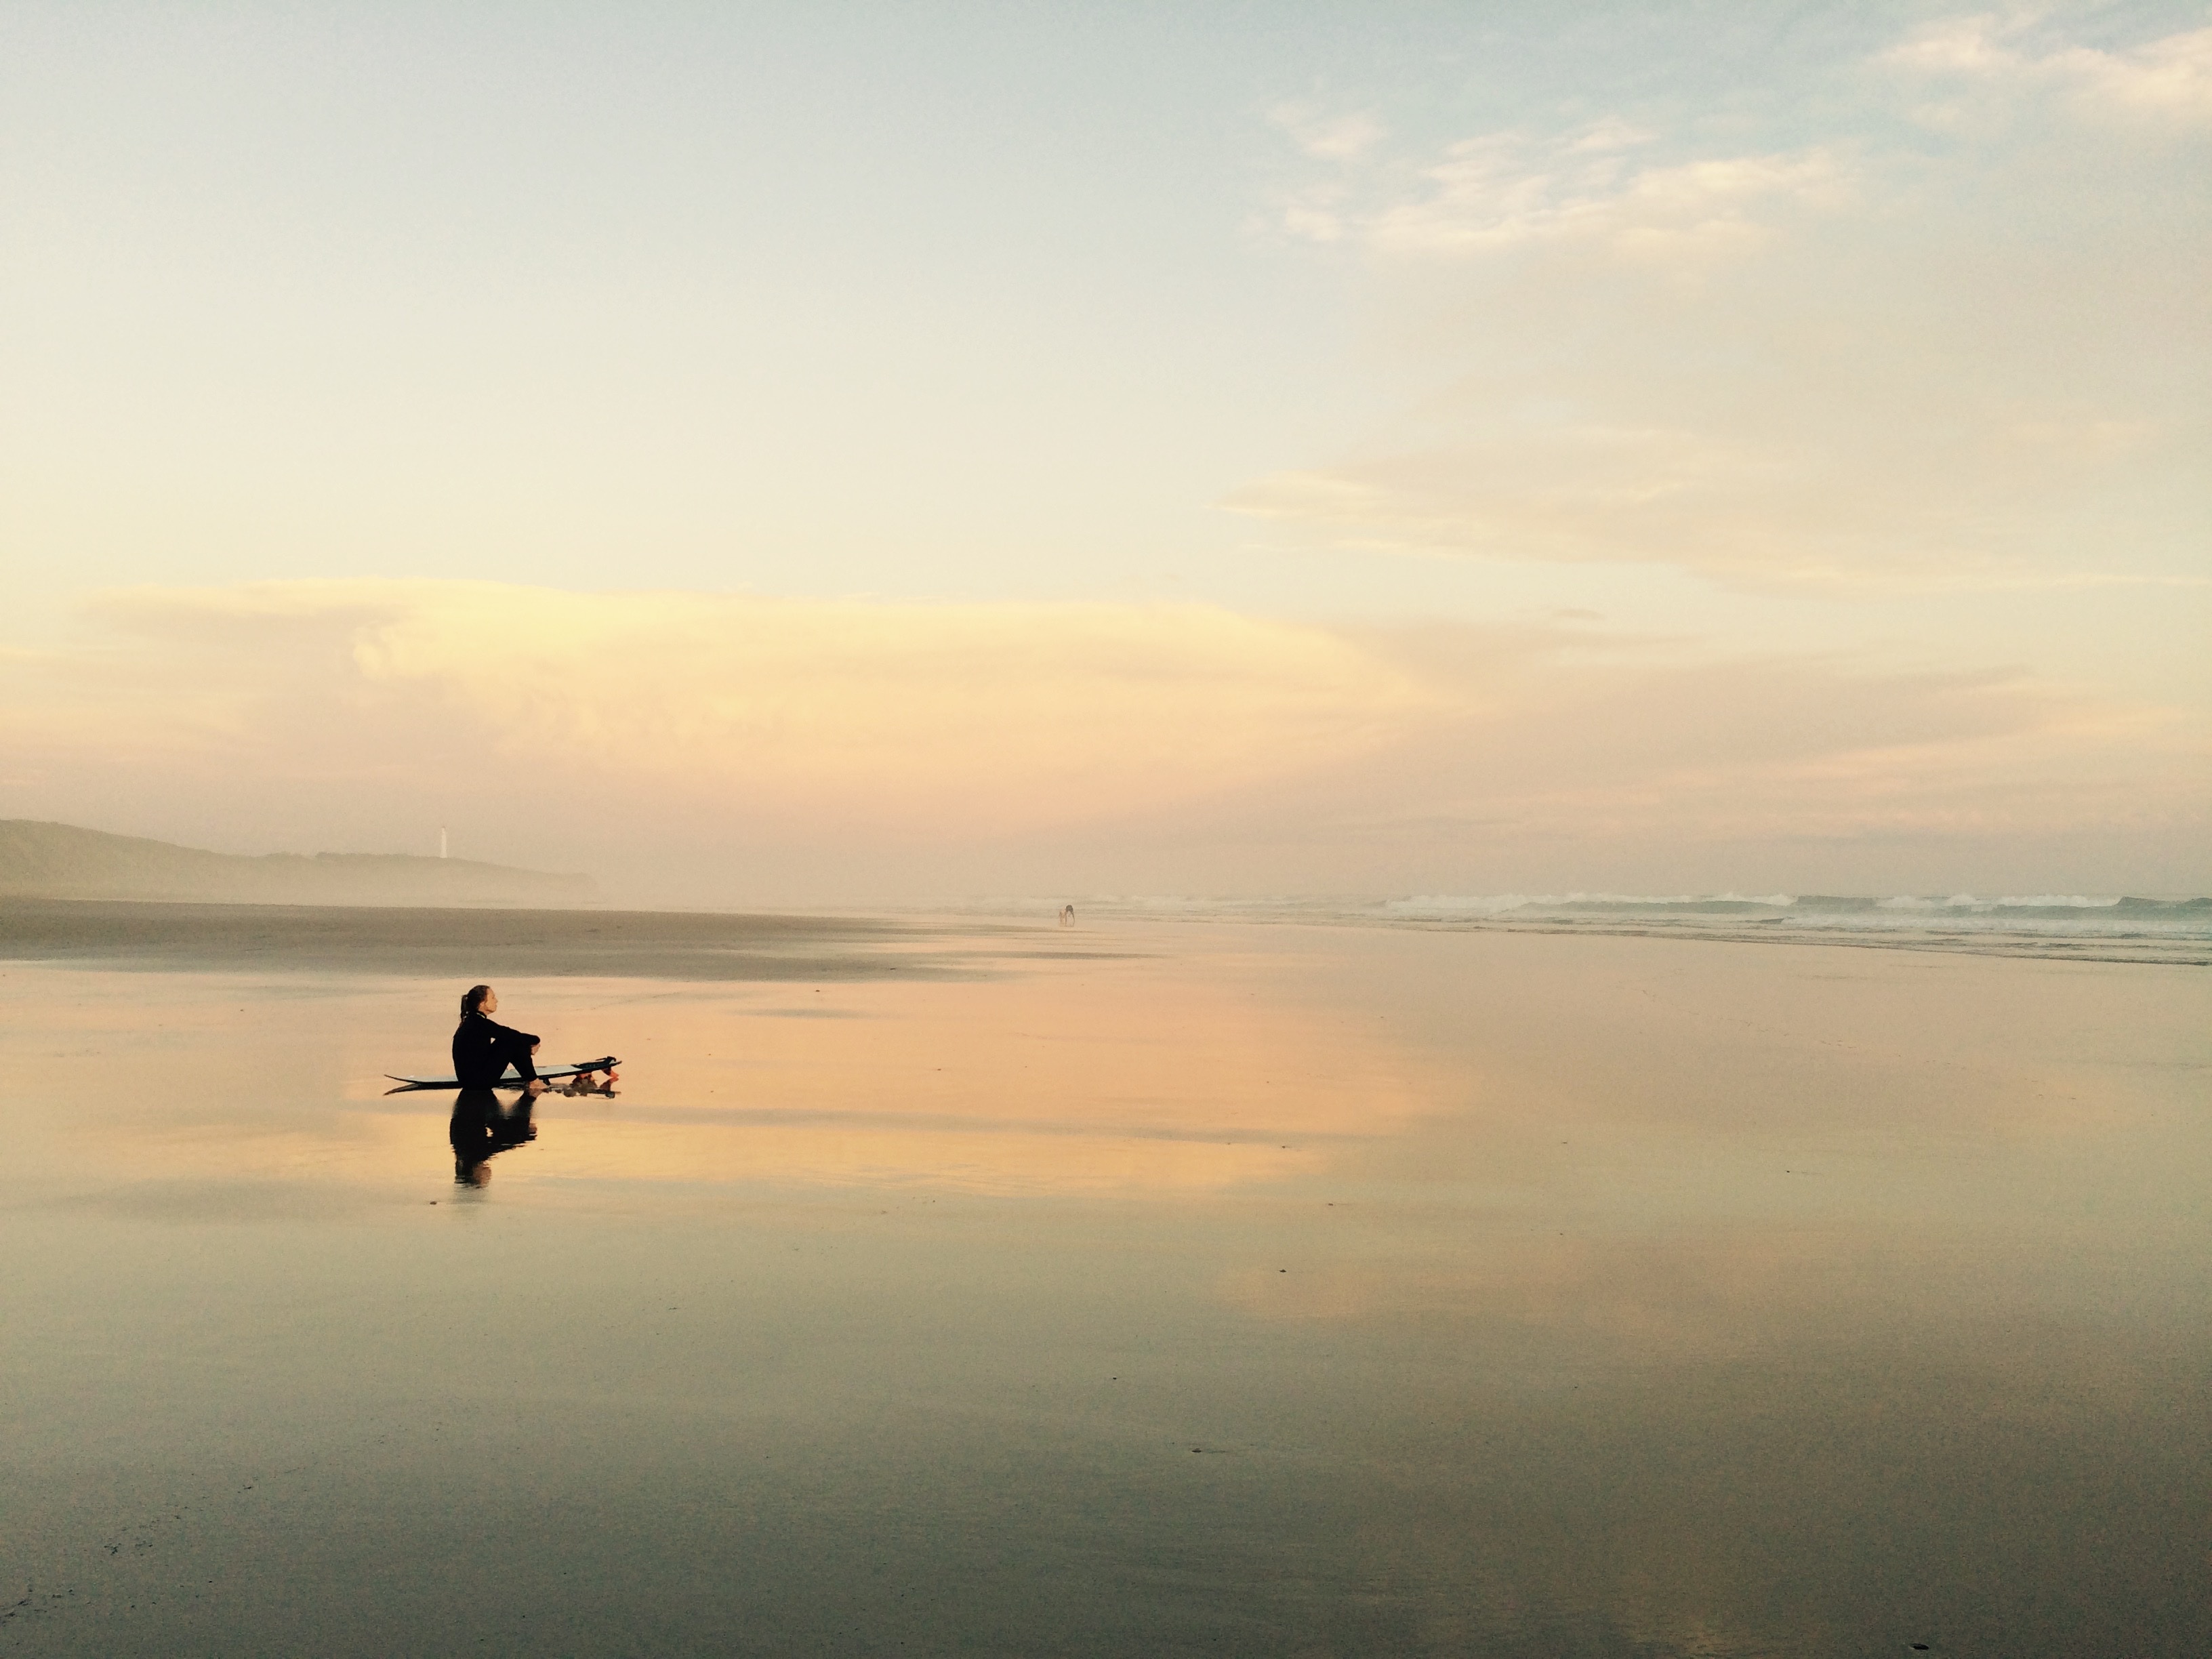
beach, sea, coast, ocean, horizon, cloud, sky, sun, fog, sunrise, sunset, mist, sunlight, morning, shore, wave, lake, dawn, dusk, evening, reflection, bay, atmospheric phenomenon, atmosphere of earth